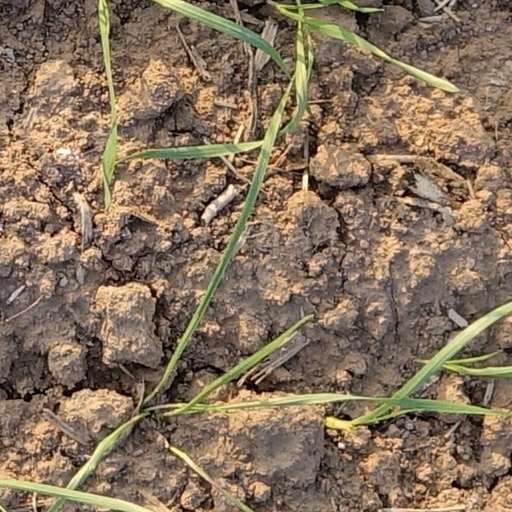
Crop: wheat